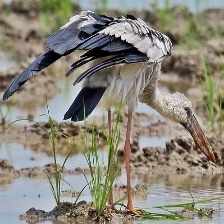
Species: ASIAN OPENBILL STORK
Scientific name: ANASTOMUS OSCITANS
ImageNet parent category: white_stork